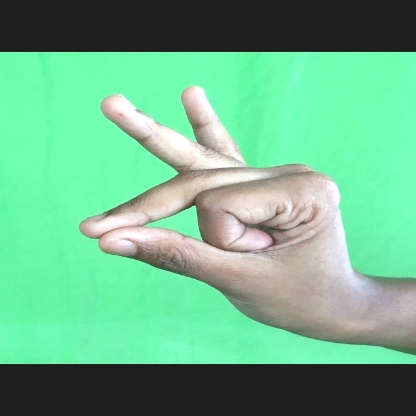
Mudra: Bramaram